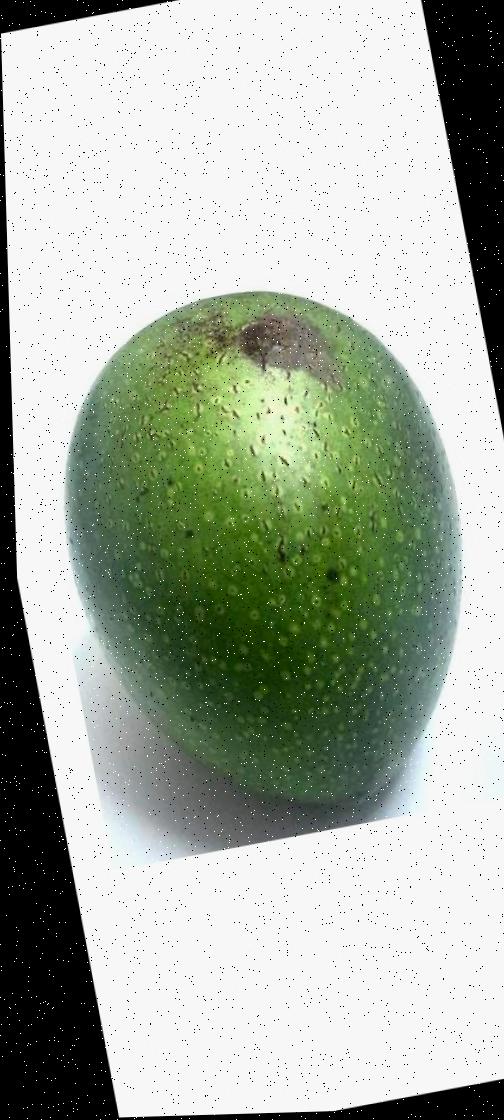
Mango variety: Ashshina Zhinuk